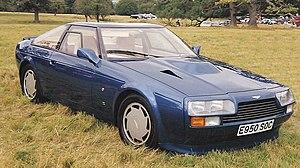
Aston martin Zagato est le nom de différents modèles d'automobiles Aston Martin carrossées par Zagato. La première collaboration entre Aston Martin et Zagato date de 1960, avec une déclinaison de l'Aston Martin DB4 GT. Six autres modèles ont suivi.
L'Aston Martin V8 est une automobile produite de 1969 à 1989 par le constructeur britannique Aston Martin. C'est une évolution de la DBS V8, dont elle reprend la carrosserie et le moteur.